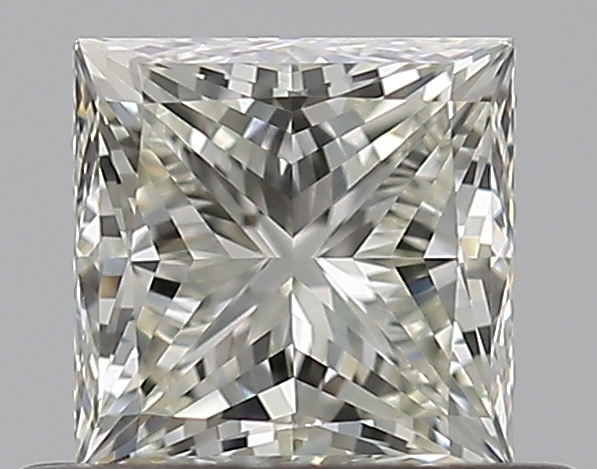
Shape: princess
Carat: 0.5
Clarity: VVS2
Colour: K
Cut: EX
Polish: EX
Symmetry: VG
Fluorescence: F
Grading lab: GIA
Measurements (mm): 4.22 x 4.21 x 3.1